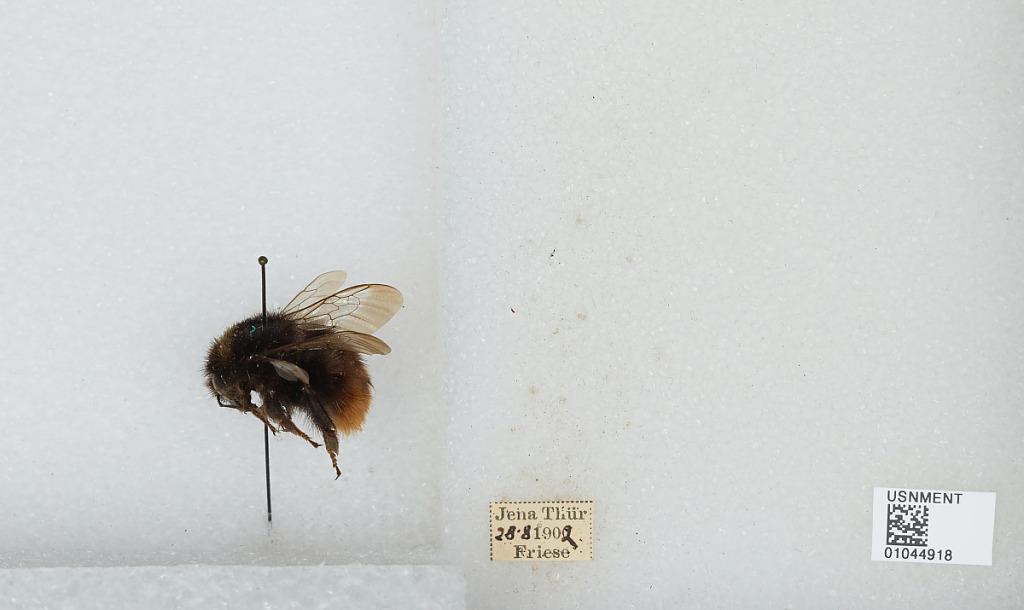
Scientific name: Bombus (Alpigenobombus) wurflenii Radoszkowski
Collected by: Friese
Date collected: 1902-8-28
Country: Germany
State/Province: Thuringia
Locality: Jena
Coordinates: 50.9287, 11.5882